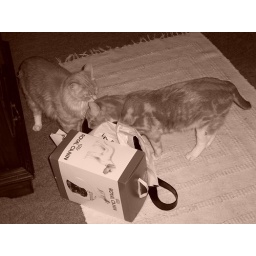
Stella &amp;amp; Stoli investigating whats in the box that we bought home from puppy school